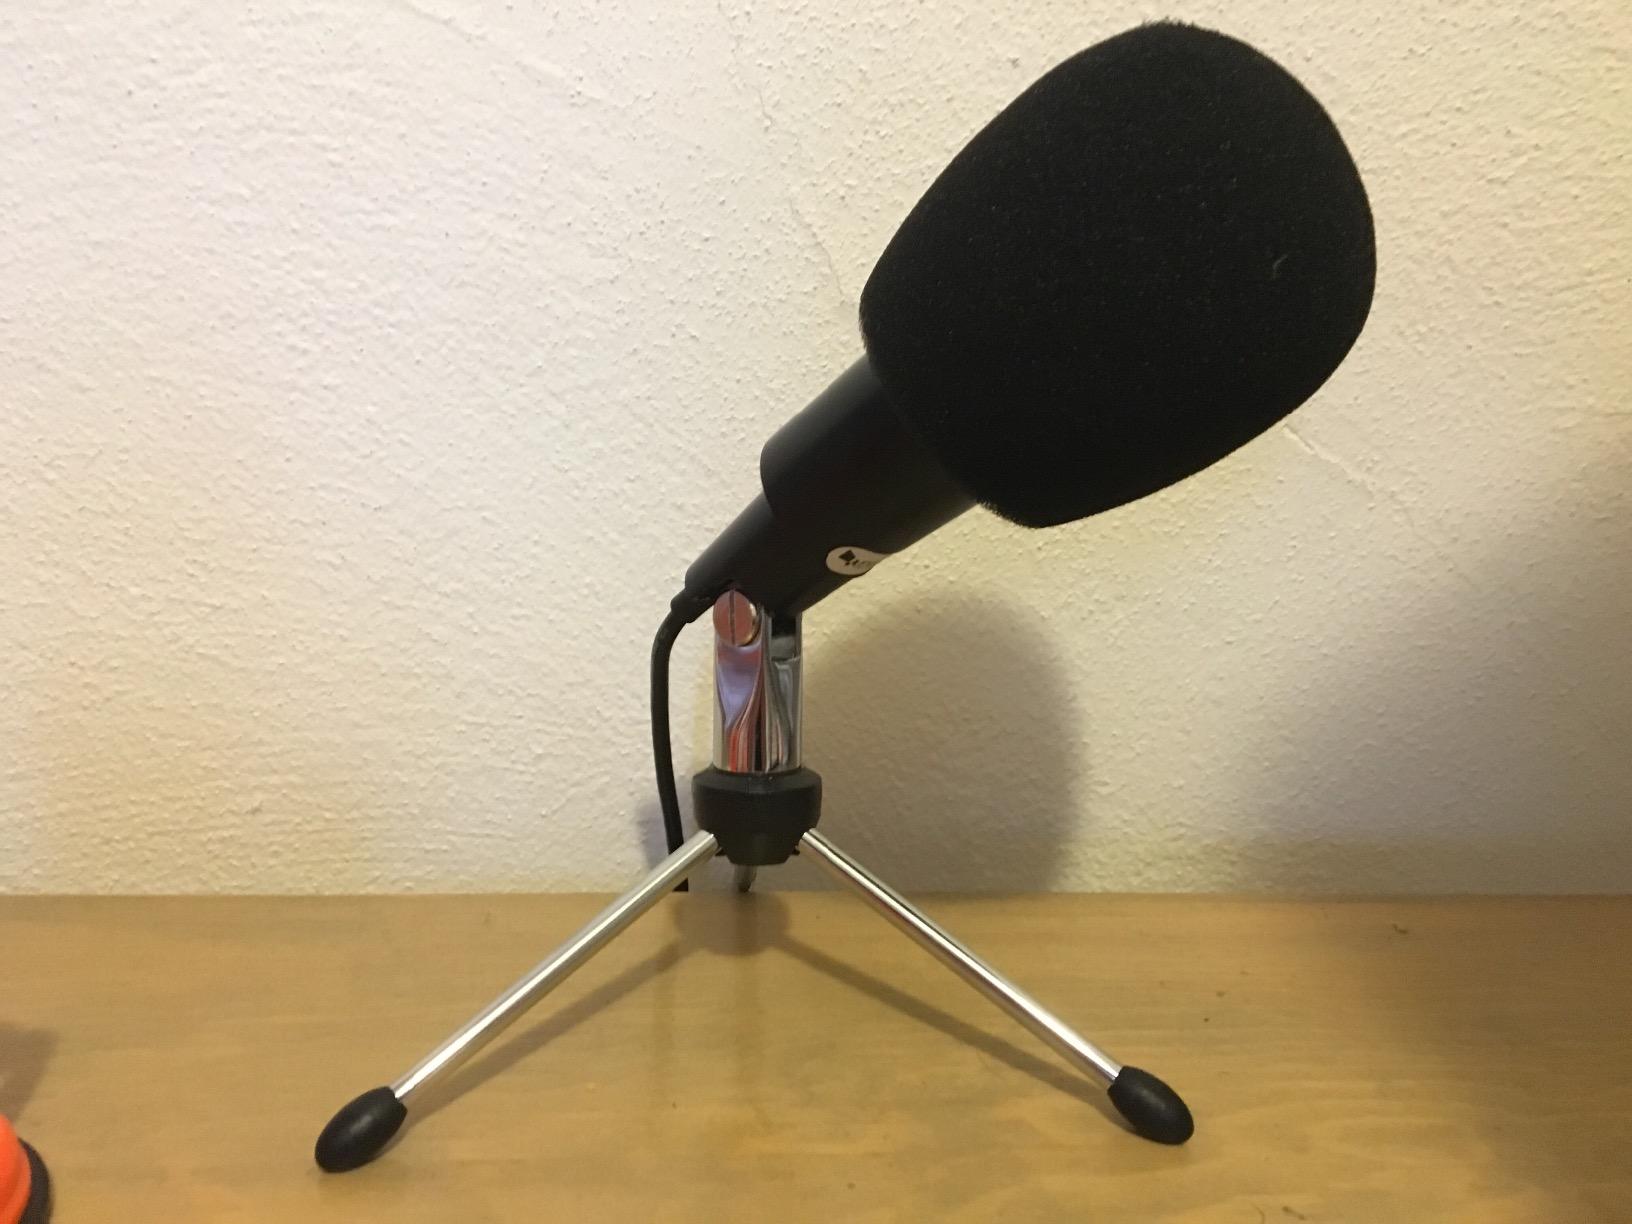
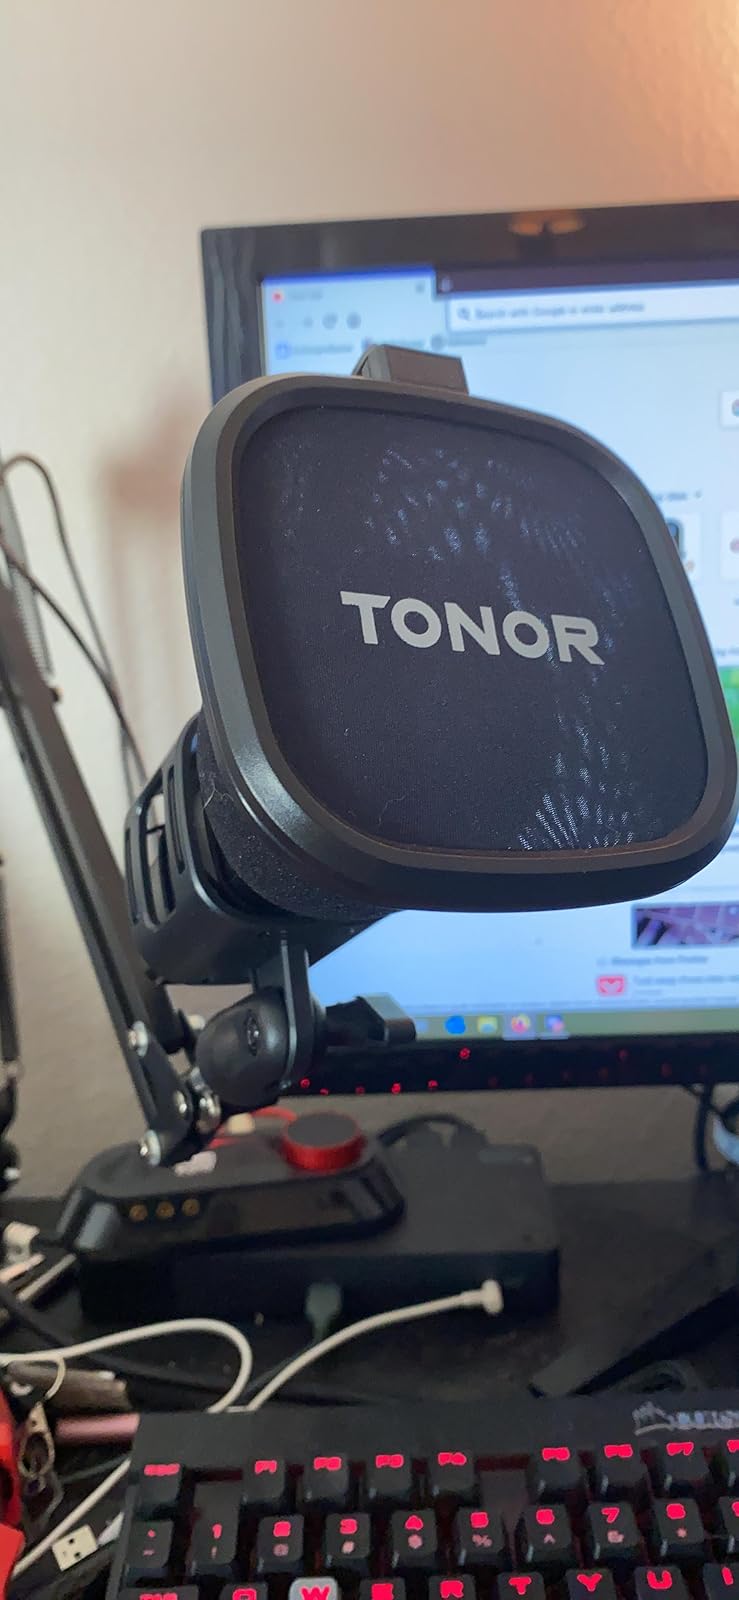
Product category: microphone
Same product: no